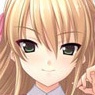
Portrait style: Anime Portrait